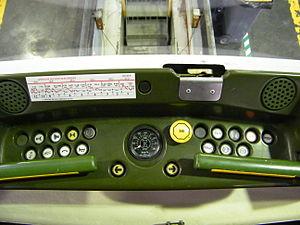
Pupitre de pilotage des rames MPL85 du métro de Lyon, ligne D.
Le MPL 85 est un métro sur pneumatiques automatique conçu par Alsthom et Matra.
La ligne D du métro de Lyon est une ligne du réseau métropolitain de Lyon. Cette quatrième ligne, sur pneumatiques, dont le premier tronçon a été ouvert en 1991, relie aujourd'hui la station Gare de Vaise, dans le nord-ouest de Lyon, à la station Gare de Vénissieux.